What Women Want

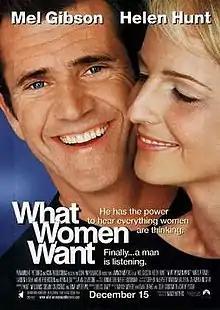
Theatrical release poster

What Women Want is a 2000 American romantic fantasy comedy film written by Josh Goldsmith, Cathy Yuspa, and Diane Drake, directed by Nancy Meyers, and starring Mel Gibson and Helen Hunt.